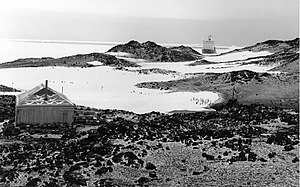
Nimrod-ekspeditionen 1907–09 / Ekspeditionen / Kap Royds / Etablering af basen
Hytten ved Kapp Royds.